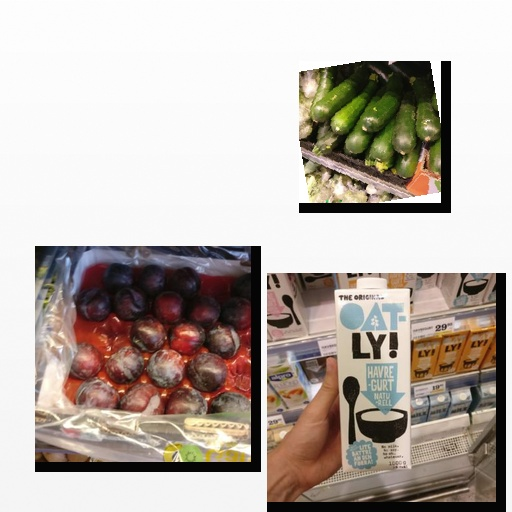
Food items: zucchini, plum, oatghurt